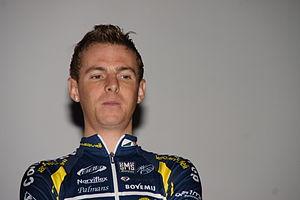
Riccardo Riccò est un coureur cycliste italien, professionnel entre 2006 et février 2011. Il est surnommé le « Cobra ». Durant sa carrière, il a été au centre de plusieurs affaires de dopage. Il est expulsé du Tour de France 2008, après un contrôle positif à l'EPO. Fin 2010, il revient à la compétition, mais en février 2011 il est licencié par son équipe Vacansoleil-DCM, après être tombé malade à la suite d'une auto-transfusion. Le 19 avril 2012, le tribunal antidopage italien le reconnaît coupable de s'être fait une auto-transfusion sanguine et le suspend de toutes compétitions pour 12 ans.